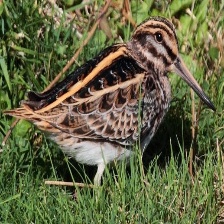
Species: JACK SNIPE
Scientific name: LYMNOCRYPTES MINIMUS